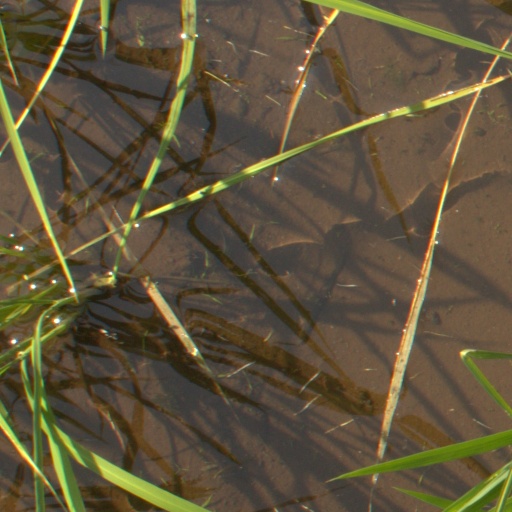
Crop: rice